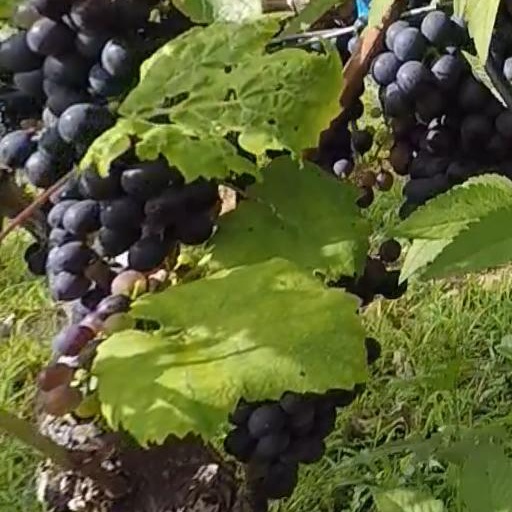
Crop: grape